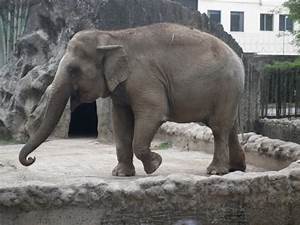
Label: elephant